The Christening

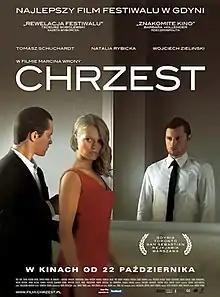
Film poster

The Christening is a 2010 Polish drama film directed by Marcin Wrona.